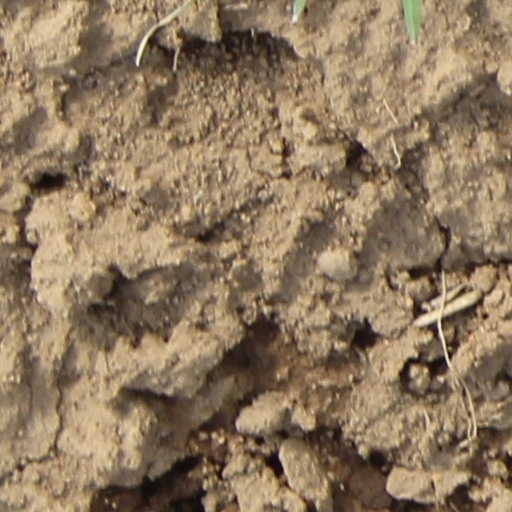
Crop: wheat